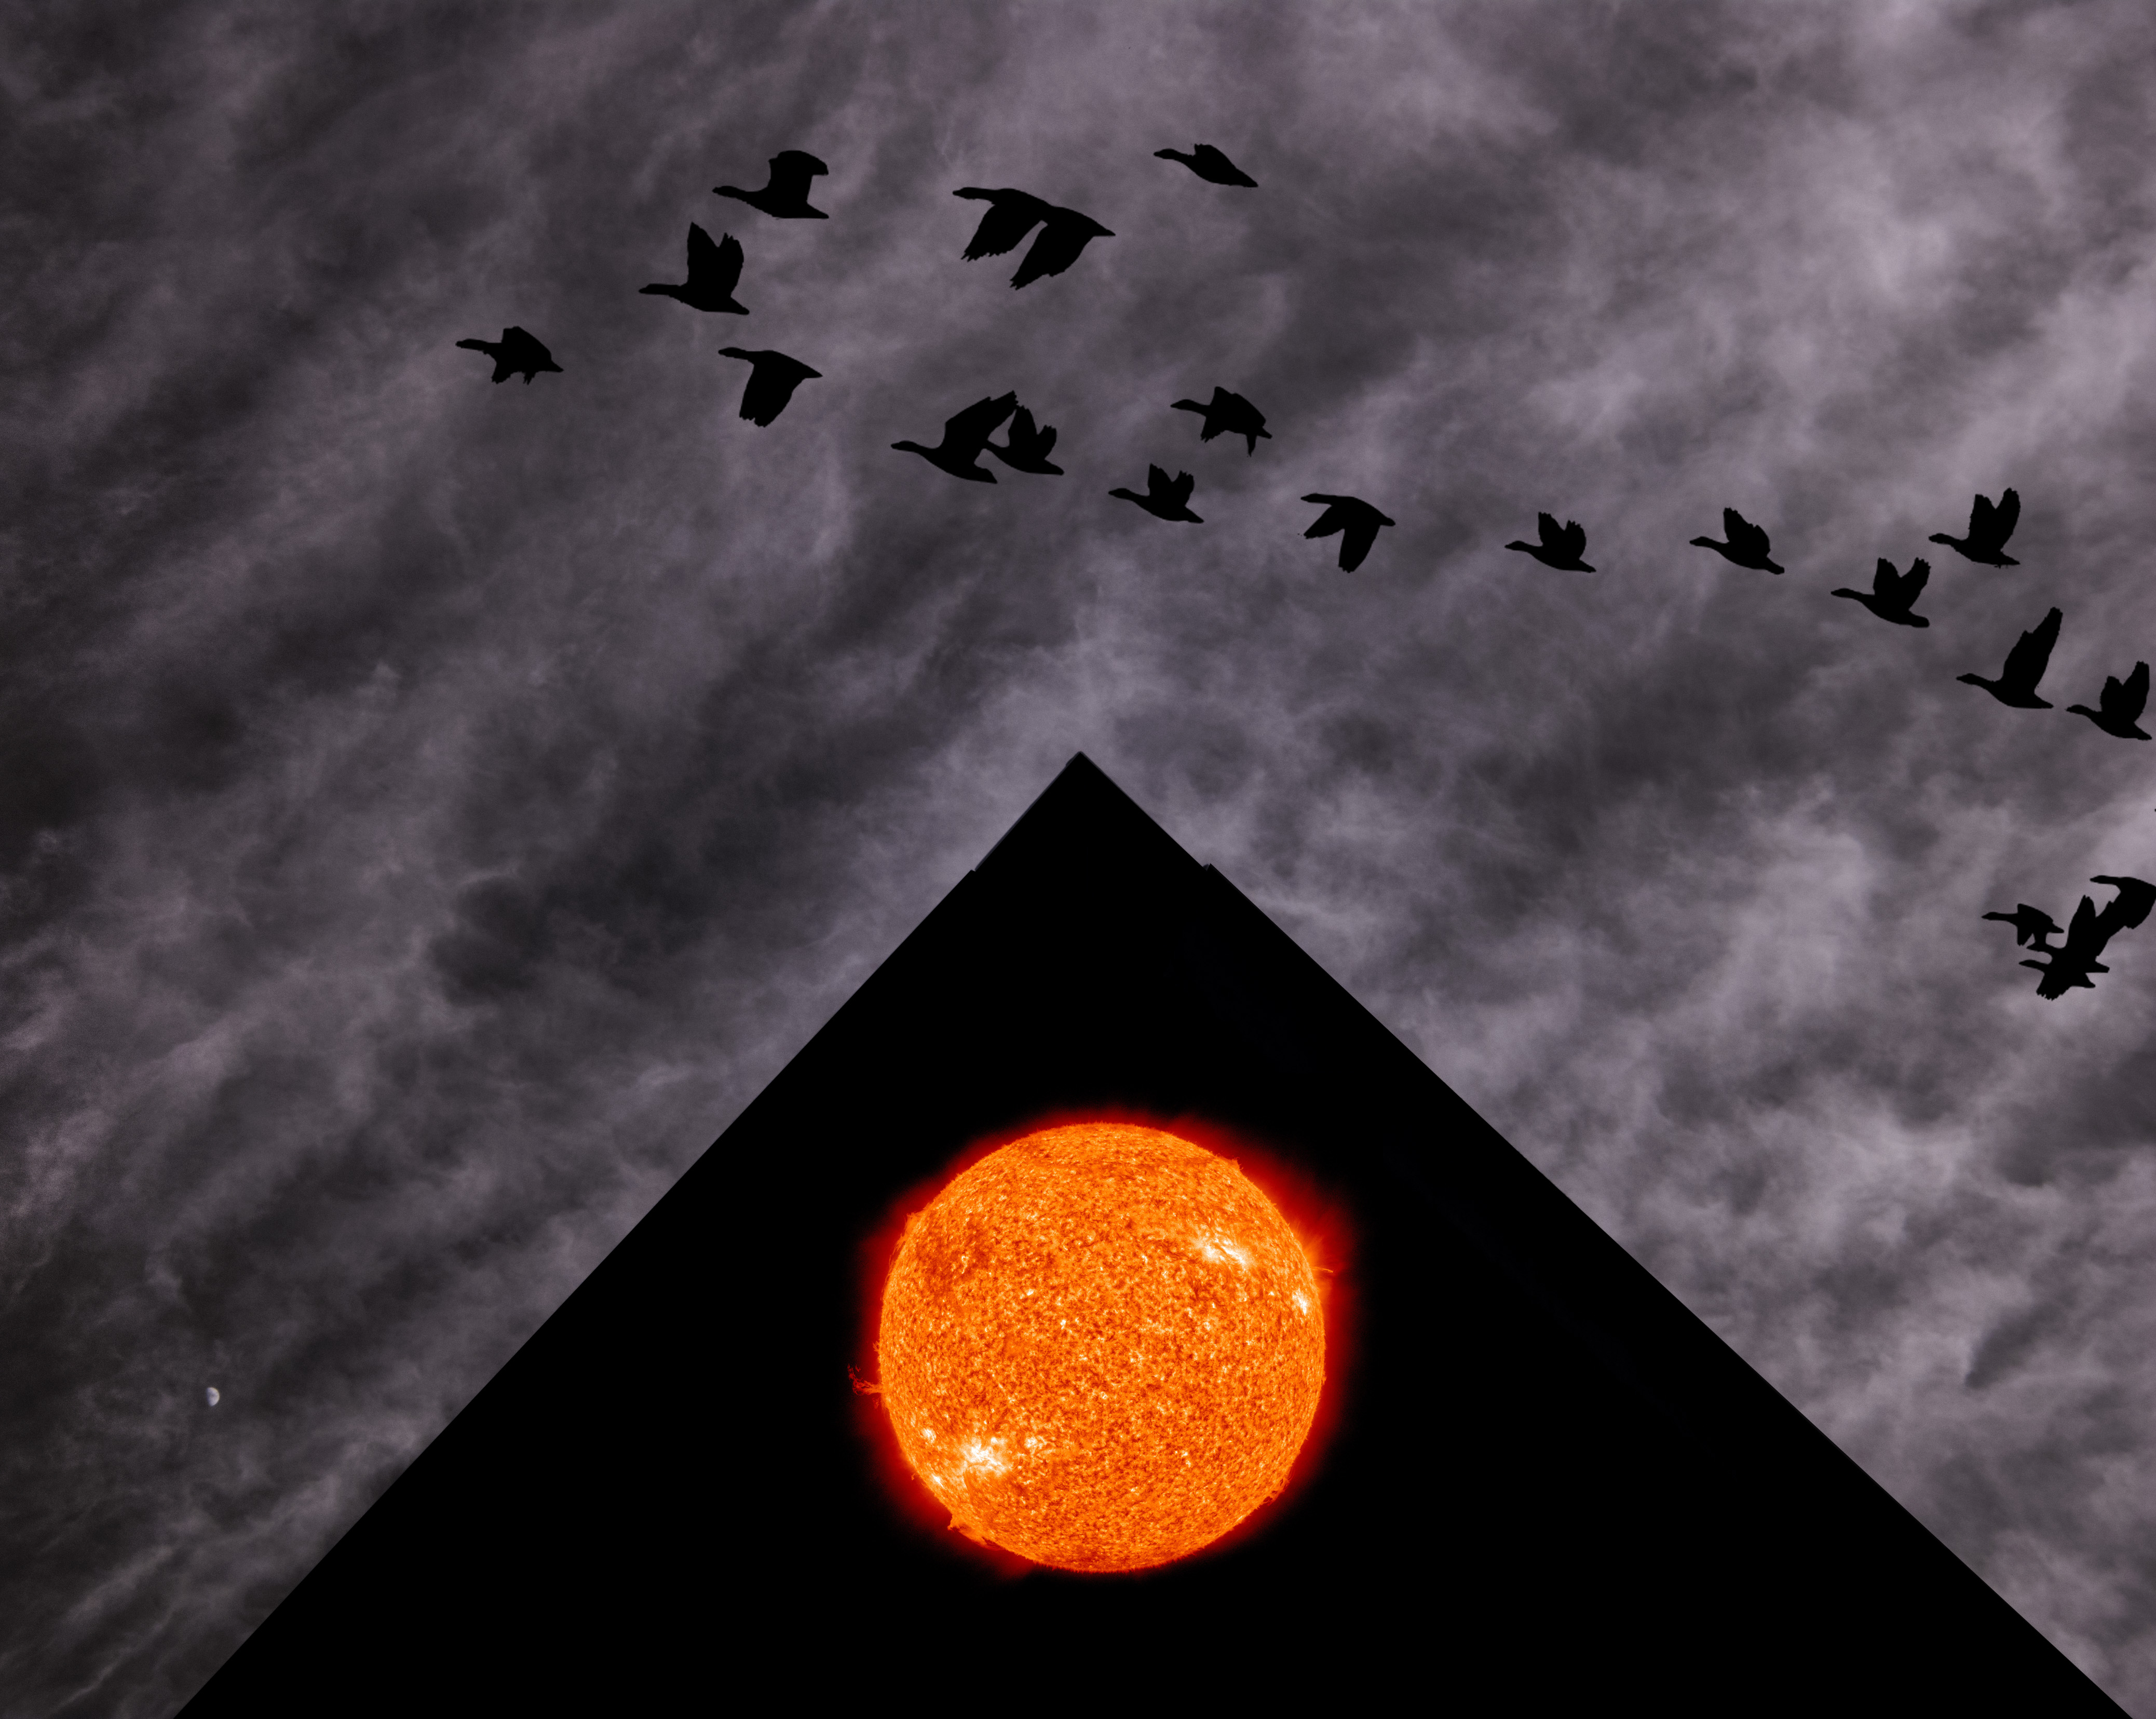
cloud, sky, sun, atmosphere, line, darkness, moon, circle, symmetry, shape, hss, sliderssunday, astronomical object, atmosphere of earth